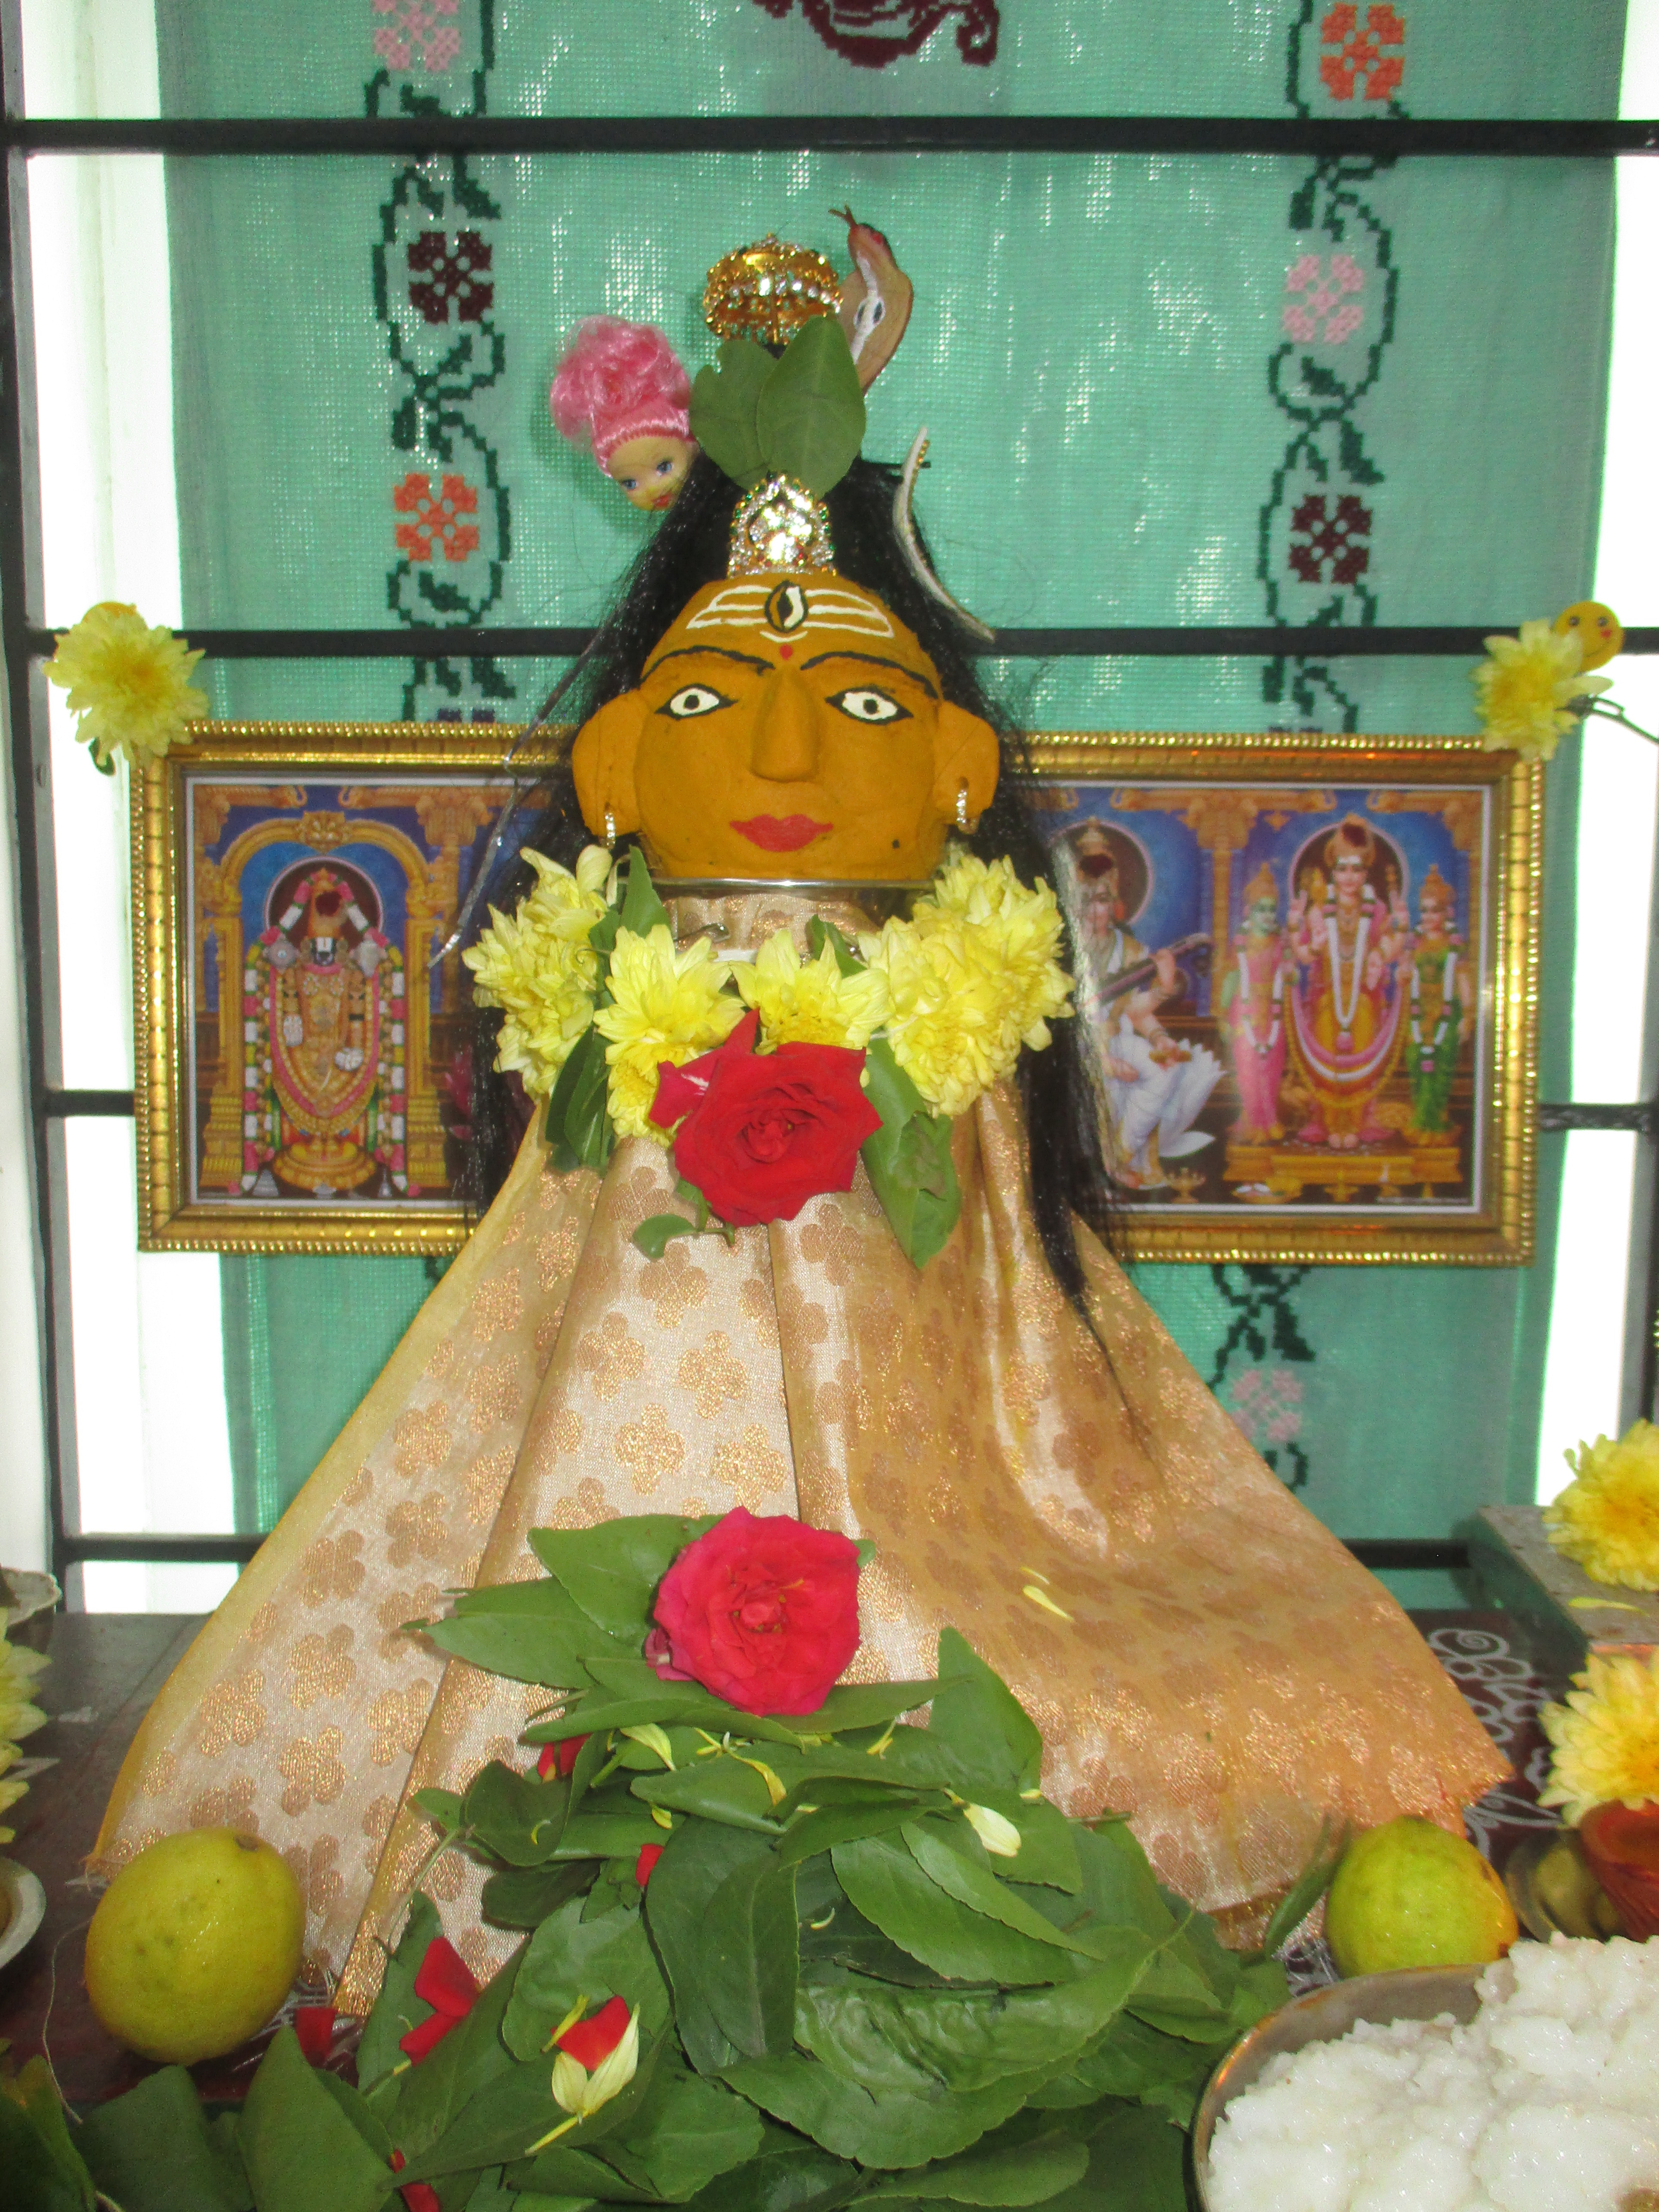
indian, floral design, plant, floristry, art